DEP domain

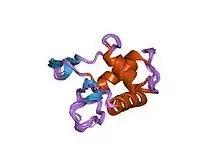
structural basis of the recognition of the dishevelled dep domain in the wnt signaling pathway

In molecular biology, the DEP domain (Dishevelled, Egl-10 and Pleckstrin domain) is a globular protein domain of about 80 amino acids that is found in over 50 proteins involved in G-protein signalling pathways. It was named after the three proteins it was initially found in: